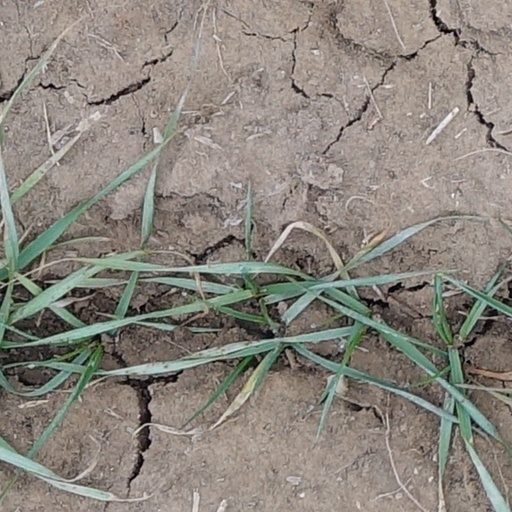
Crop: wheat